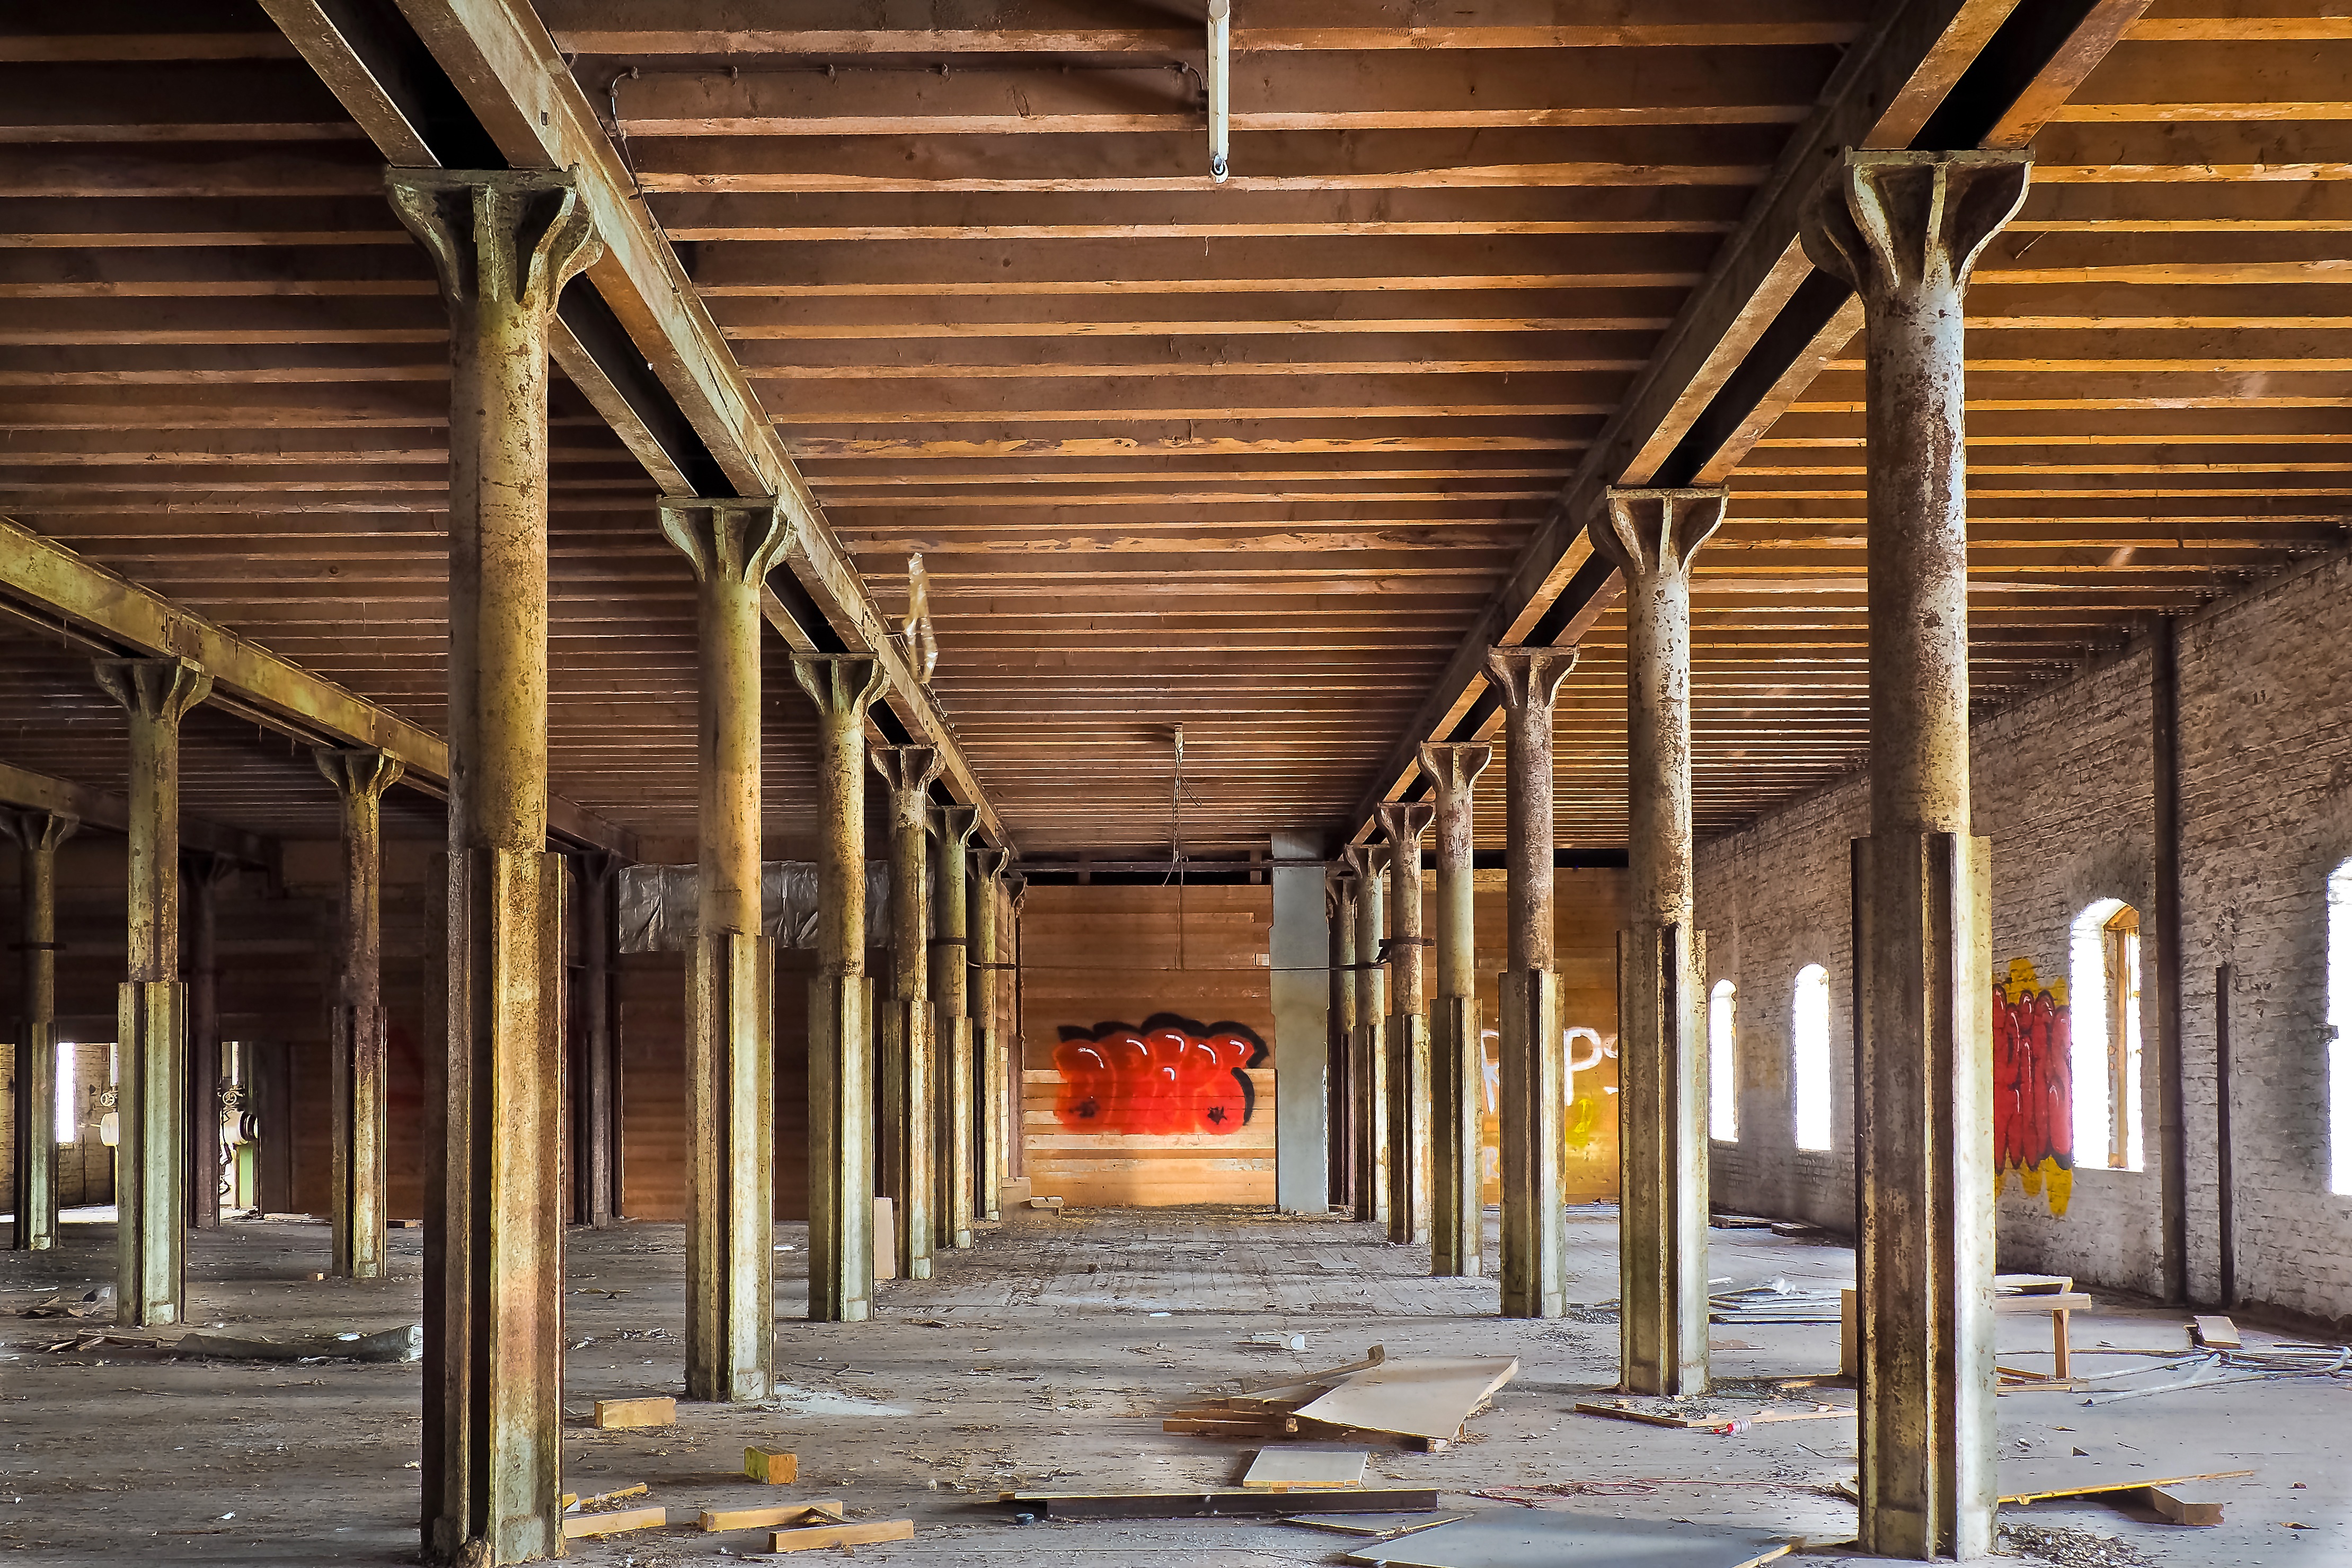
architecture, structure, wood, building, old, barn, atmosphere, shed, dark, beam, bar, transport, pillar, dirt, hall, broken, factory, dirty, empty, port, decay, ruin, room, old building, graffiti, destroyed, weathered, warehouse, transience, neglected, dilapidated, stock, weird, creepy, gloomy, destruction, log cabin, mood, past, forget, end, transient, leave, wall painting, lost places, pforphoto, break up, industrial building, lapsed, ailing, threatening, run down, kontor, wooden beams, urban area, old kontor